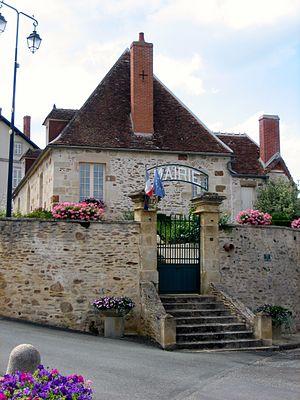
Mairie de Saint-Saturnin un jour de fête
Saint-Saturnin est une commune française, située dans le département du Cher en région Centre-Val de Loire.